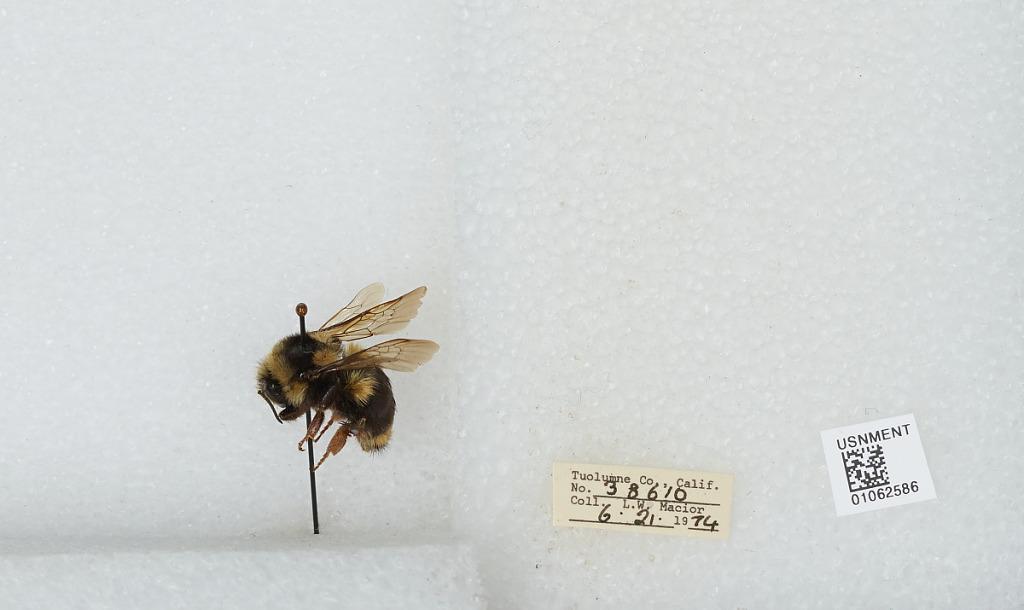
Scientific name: Bombus bifarius nearcticus
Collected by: L. Macior
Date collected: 1974-6-21
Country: United States
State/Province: California
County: Tuolumne
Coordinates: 38.02, -119.94